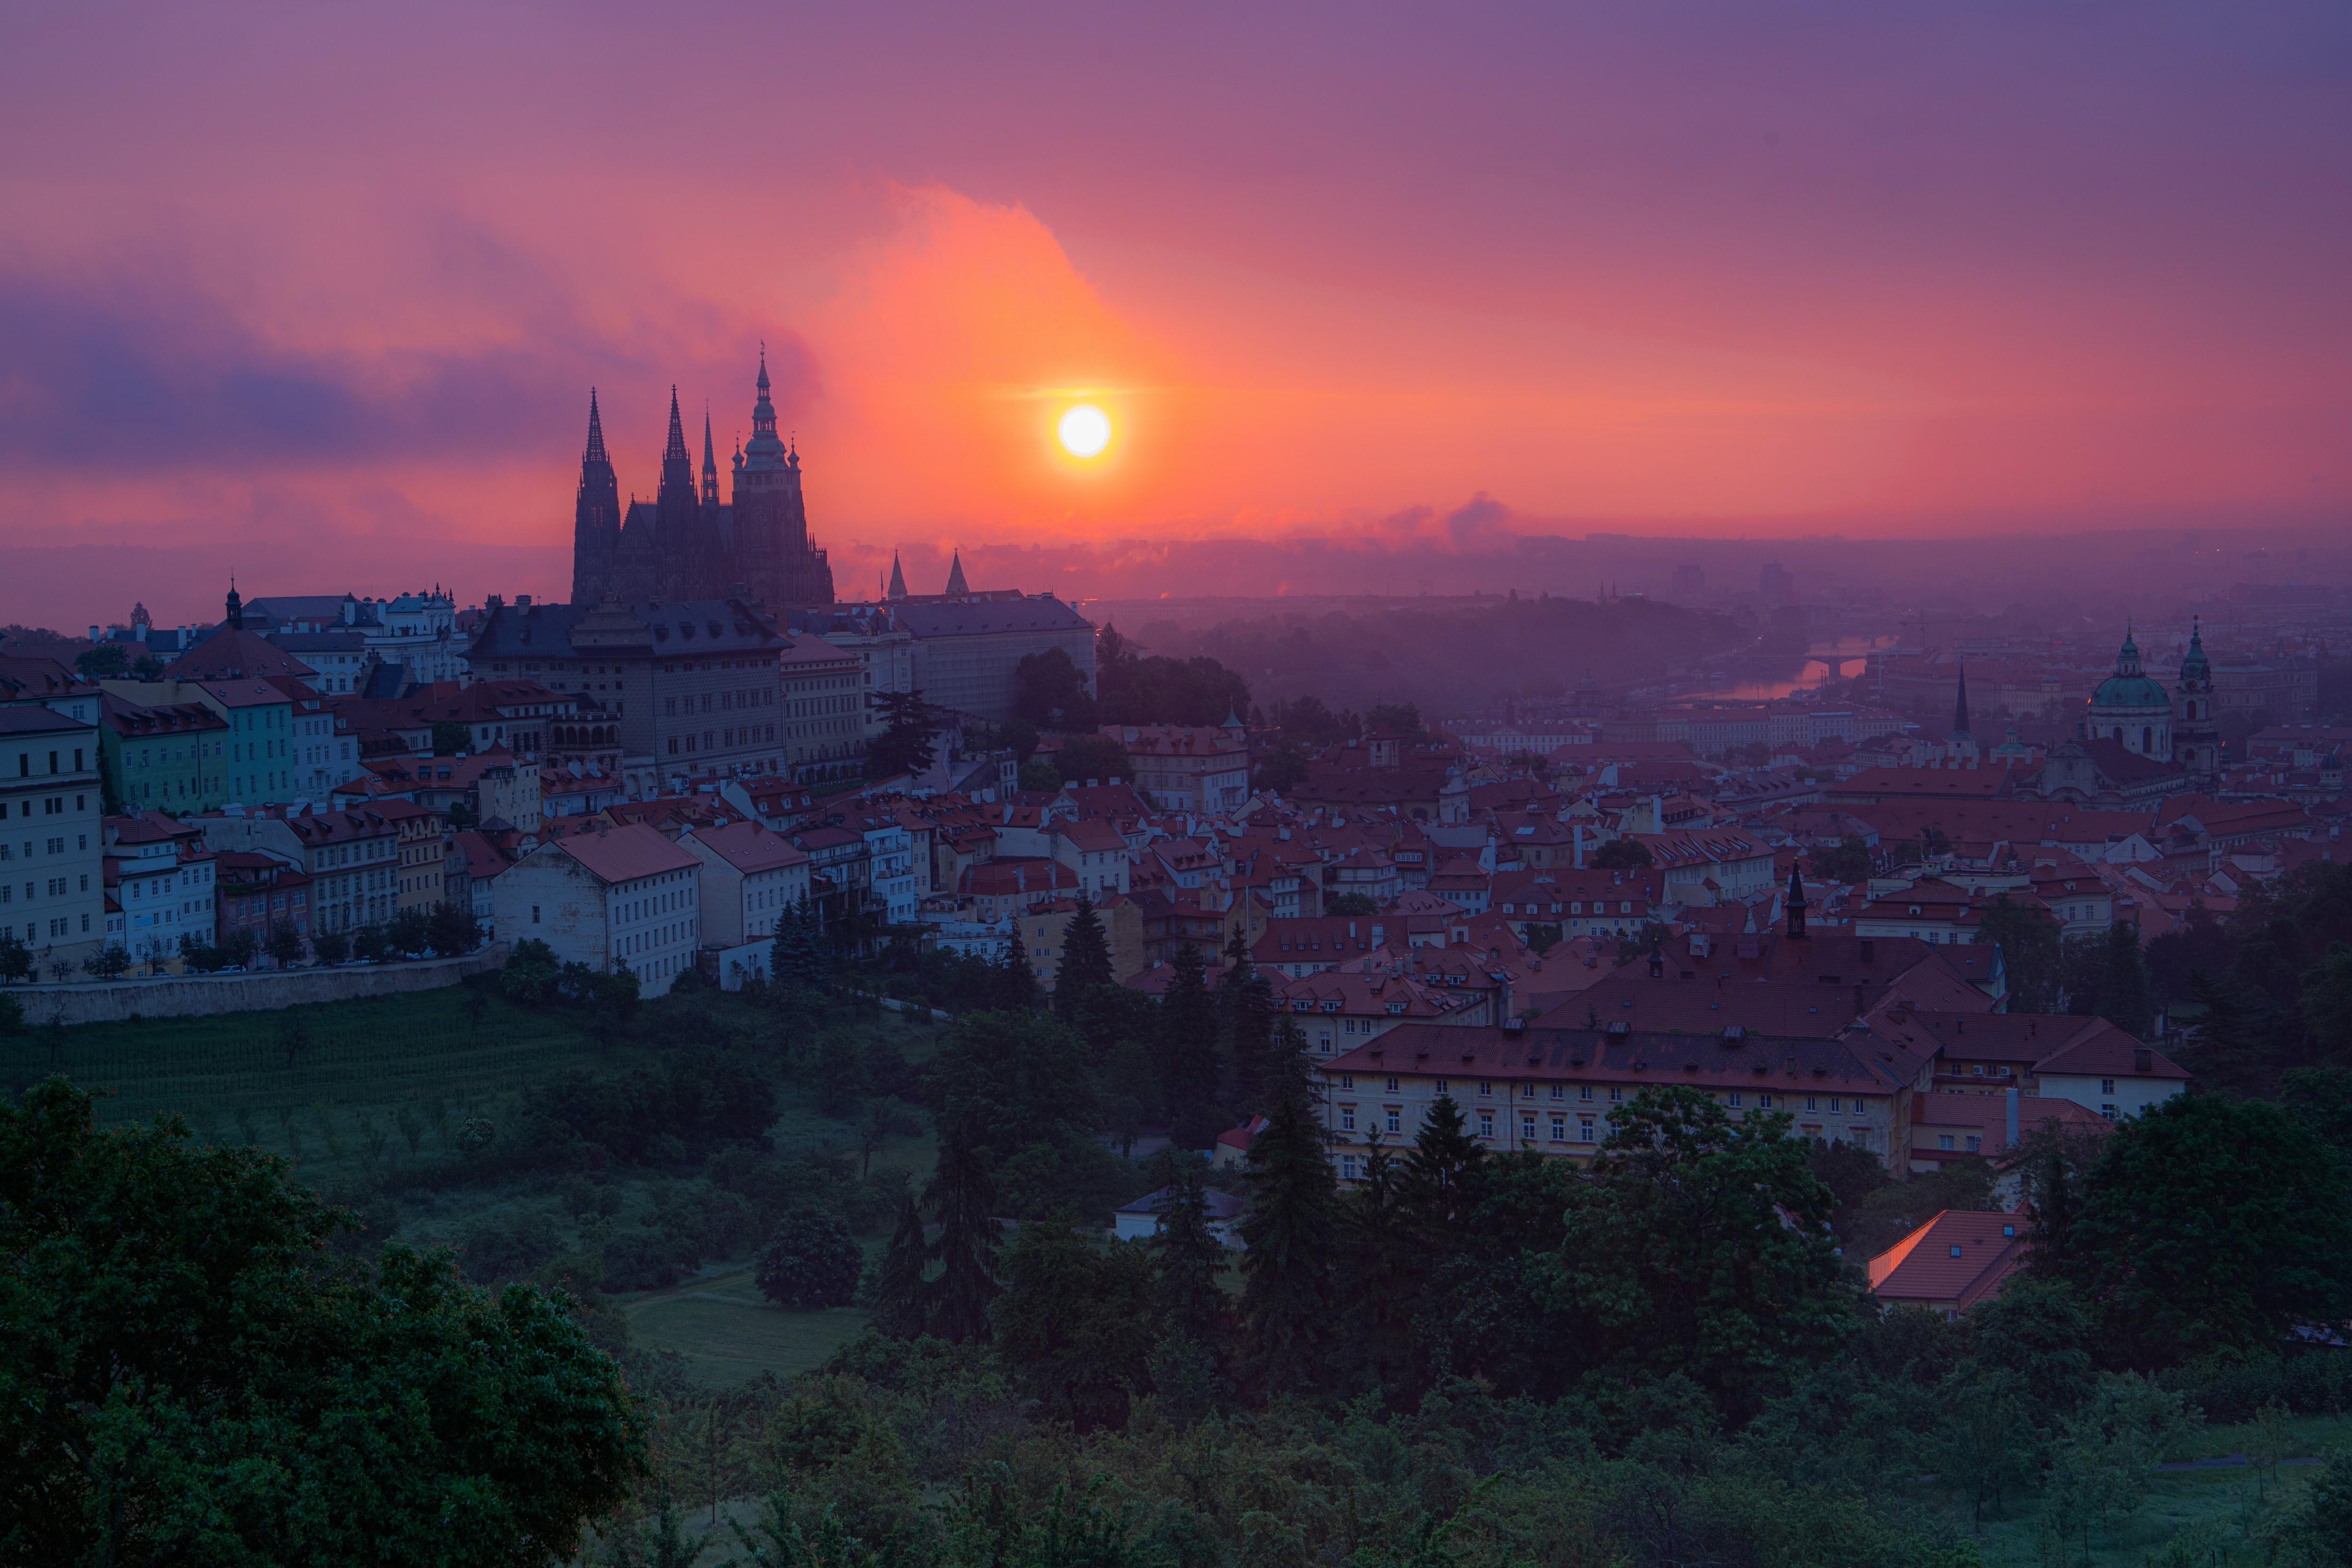
prague, sky, cloud, atmosphere, afterglow, building, dusk, red sky at morning, sunset, tree, sunrise, atmospheric phenomenon, horizon, city, landscape, cityscape, astronomical object, roof, hill, sun, dawn, metropolis, natural landscape, house, plant, tower block, bird's eye view, mountain range, hill station, evening, cumulus, winter, suburb, night, aerial photography, skyline, haze, tourism, downtown, panorama, ocean, celestial event, sea